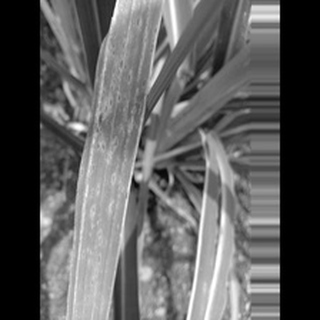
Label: sugarcane_rust